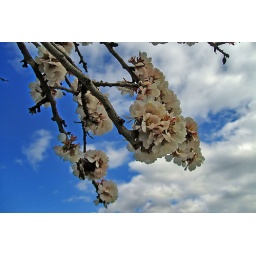
Spring near Giarratana (Ragusa - Sicily) with almond flowers on a blue sky and white clouds background